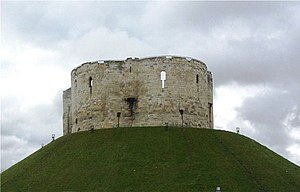
England i middelalderen / Regering og samfund / Jøder
Clifford's Tower i York, hvor der foregik en antijødisk pogrom i 1190.
England i middelalderen omfatter den del af Englands historie, der henregnes til middelalderen, hvilket vil sige fra slutningen af 400-tallet til begyndelsen af tidlig moderne tid i 1485. Da England voksede frem efter Romerrigets fald, hang økonomien i laser, og mange byer var forladt. Efter århundreder med germansk migration begyndte der at opstå ny identitet og kultur. Det udviklede sig til kongeriger, der kæmpede om magten. En rig kunstnerisk kultur blomstrede under angelsakserne, der producerede episke digte som Beowulf og sofistikerede metalarbejder. Angelsakserne konverterede til kristendommen i 600-tallet, og klostre blev opført over hele England. I 700- og 800-tallet blev landet hærget af vikinger, og kampene varede i flere årtier. Wessex blev det mægtigste kongerige, og det fik en engelsk identitet til at vokse. På trods af gentagne arvekriser og danerne, der fik magten i begyndelsen af 1000-tallet, var England i 1060'erne en magtfuld centraliseret stat med et stærkt militær og en succesfuld økonomi.